Rhino Camp Refugee Settlement

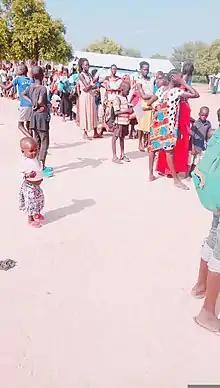
Refugees in Rhino Camp lining up for relocation settlement

Due to the current influx of refugees, Rhino camp settlement has been a host to 116,000 refugees with more still coming.